Takasugi Shinsaku

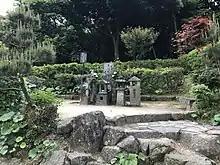
Tomb of Takasugi Shinsaku

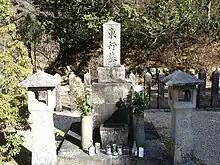
Close-up of the Tomb of Takasugi Shinsaku

Under his will, Takasugi was buried near the "Kiheitai"'s camp at the Mt. Kiyomizu in Yoshida. Only a year later, Takasugi's dream of overthrowing the Tokugawa Shogunate, which found obvious manifestation in his nickname , was fulfilled with the Meiji Restoration. Before leaving for Europe in 1869, Yamagata Aritomo presented his thatched hut named Murin-an (無鄰菴) which is also at Mt. Kiyomizu to Takasugi's former mistress and nun Baisho to dwell in and to look after his grave. Kido Takayoshi (formerly Katsura Kogorō) and his wife Matsuko would later take his young son Tōichi under their wings in 1871.